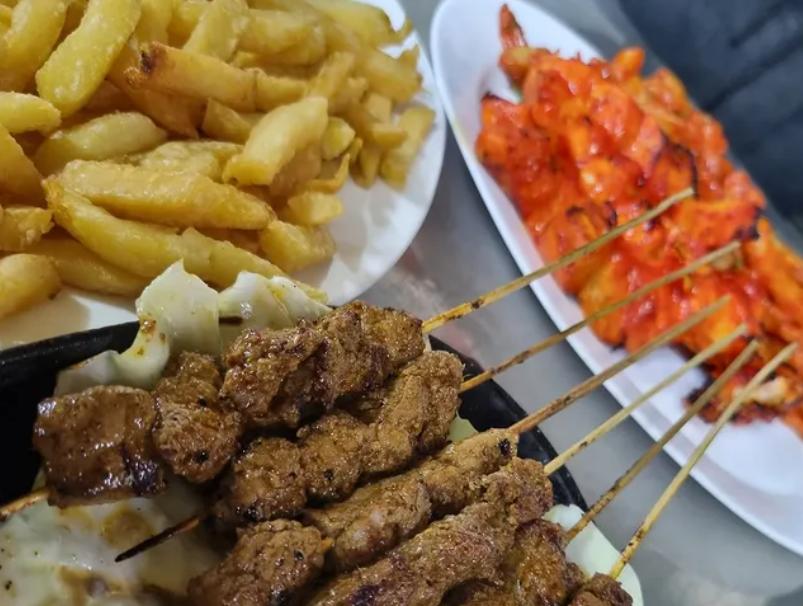
Mapochopocho ya chakula yako tayari, viazi vimekarangwa kwa mafuta na nyama zilizokwenye miti.